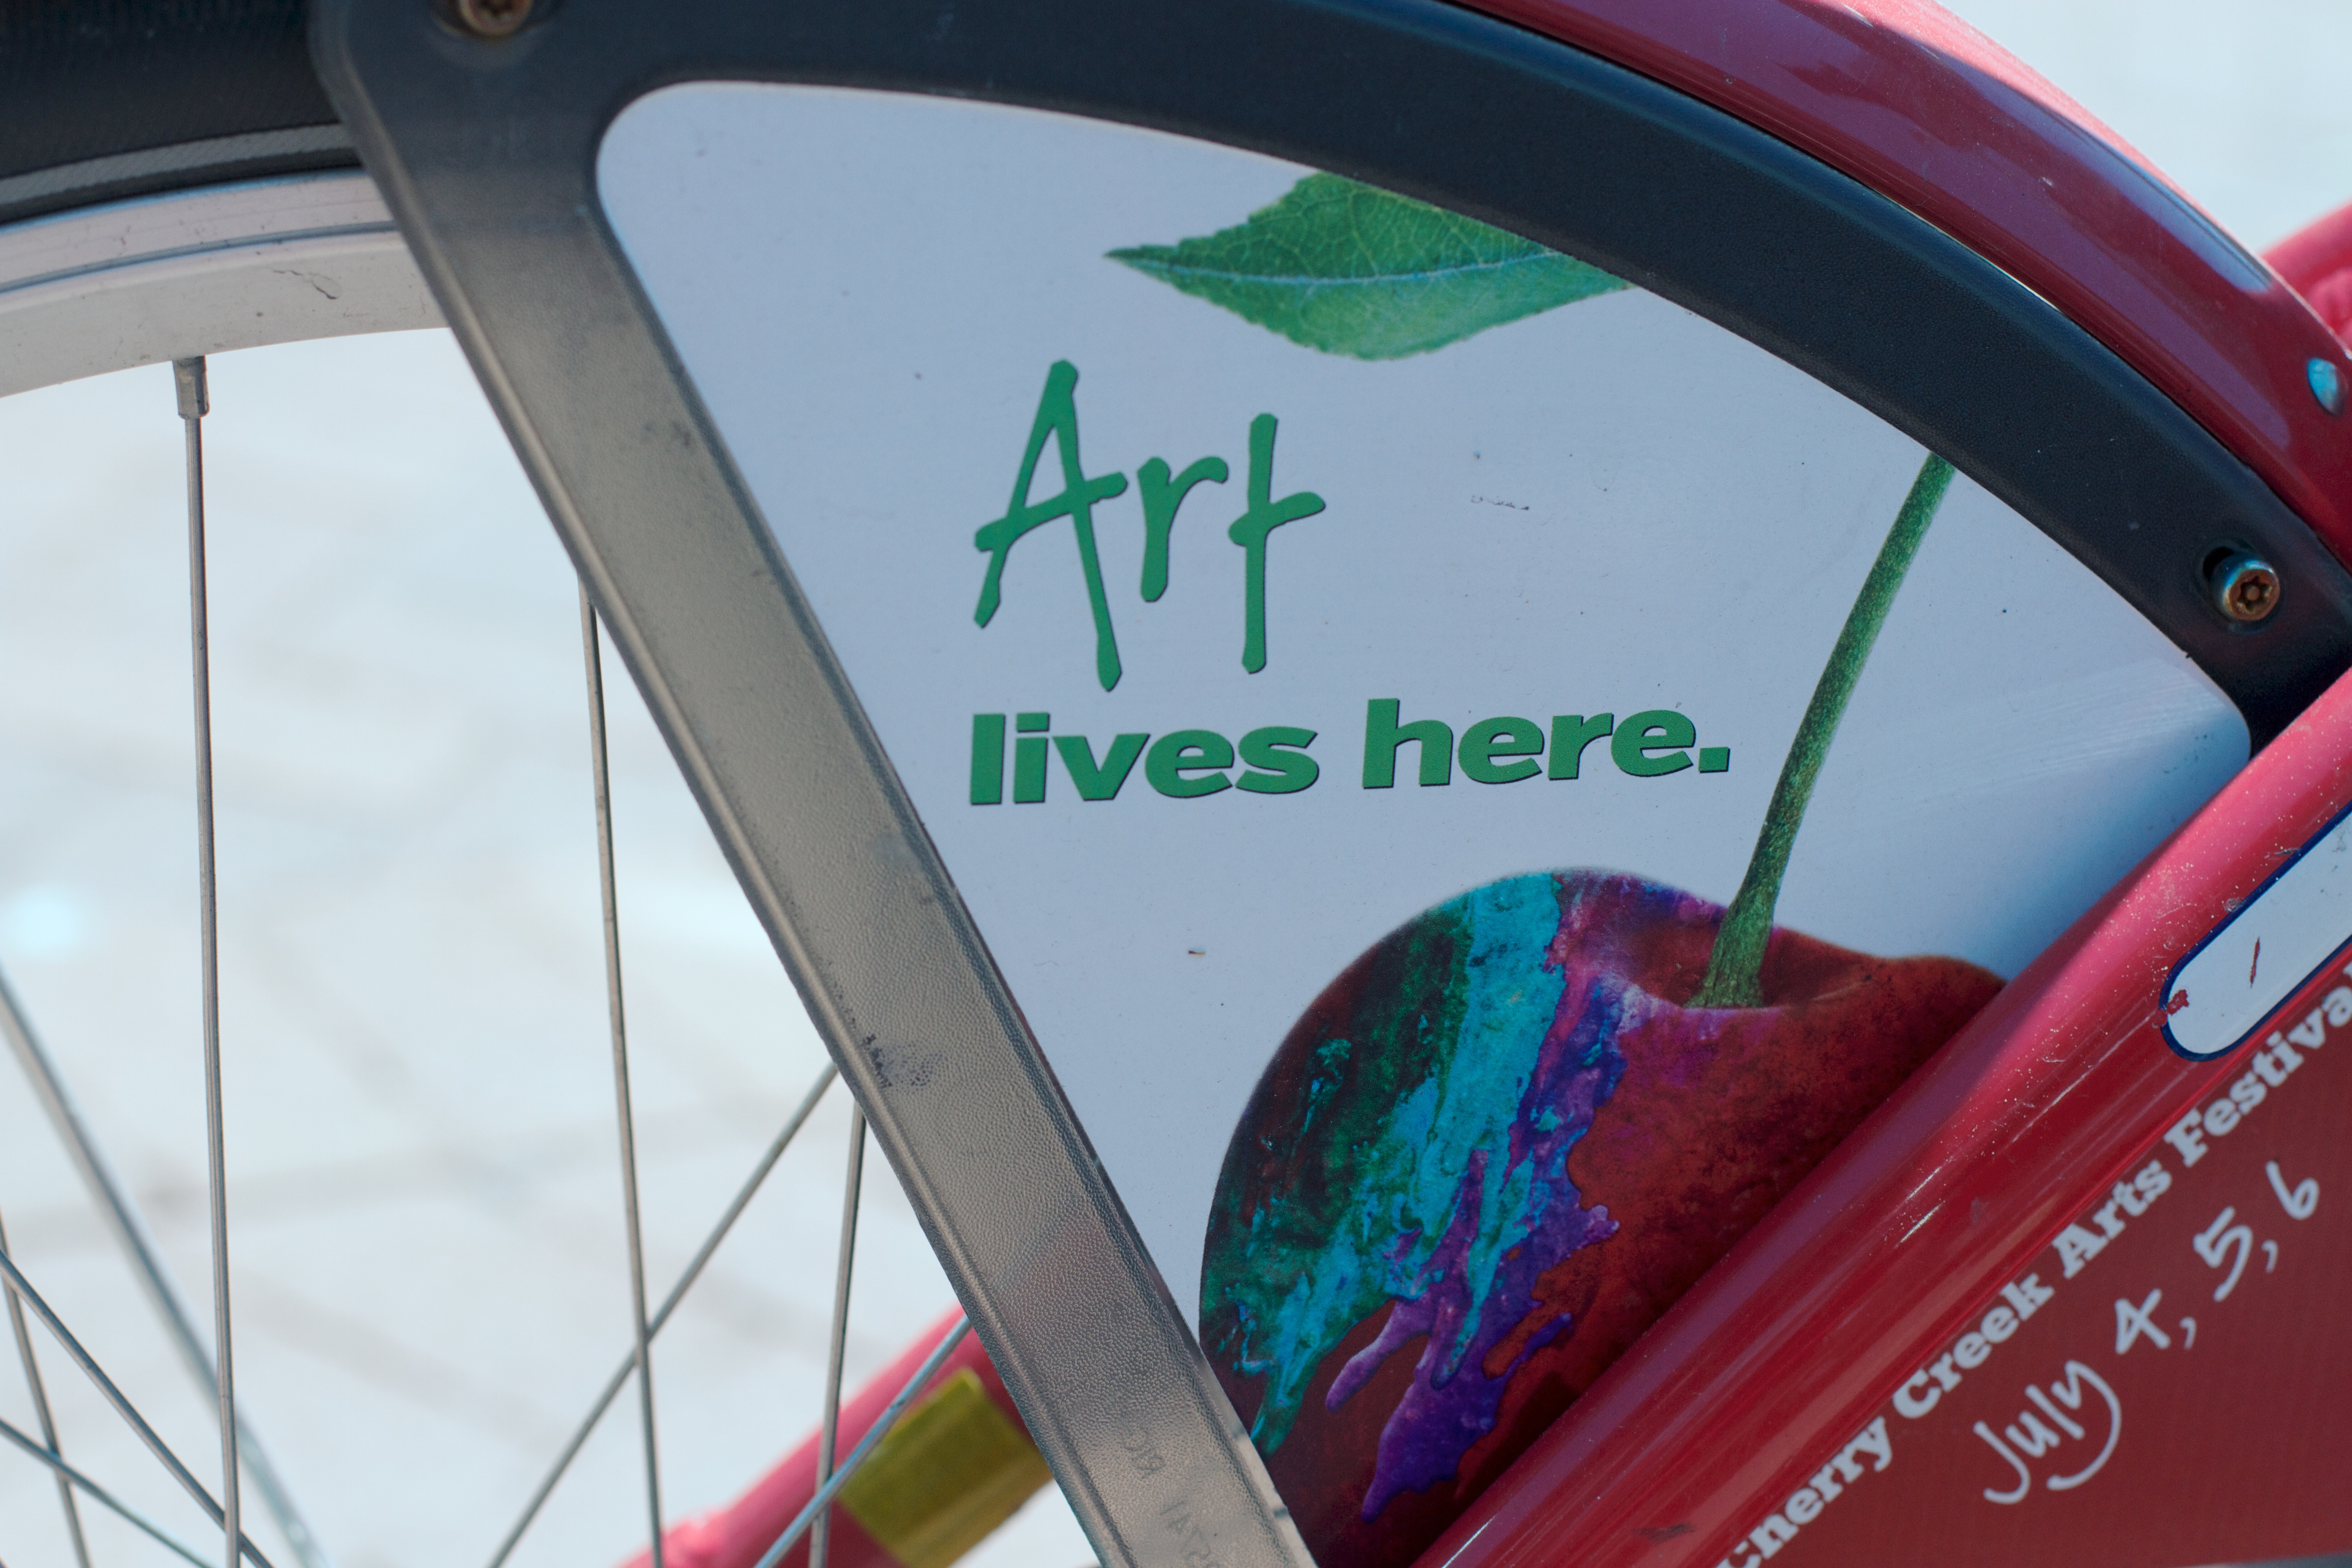
wheel, window, glass, bicycle, vehicle, color